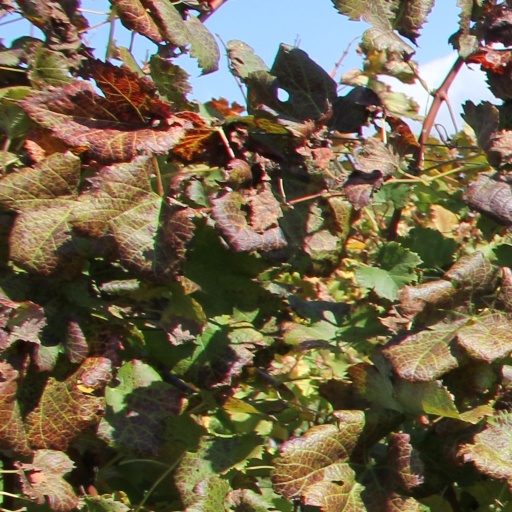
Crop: grape